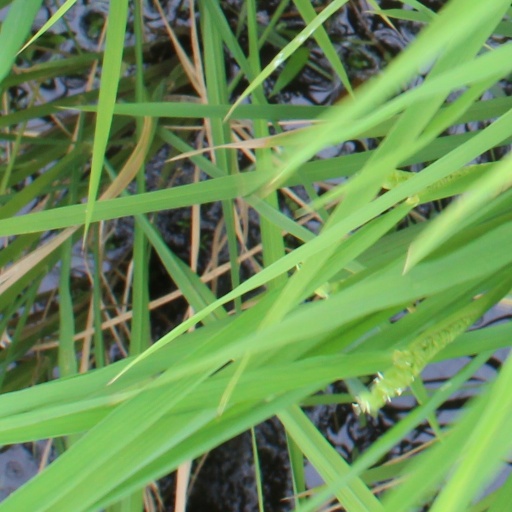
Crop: rice